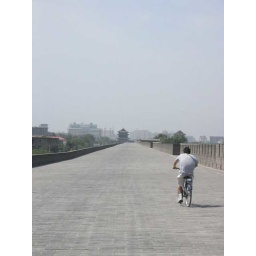
Jon bicycling along the city wall in Xi'an. That damn bike broke on the way back.